Keio 9000 series

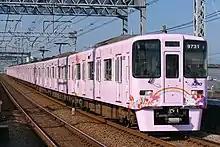
Set 9731 with original all-over Sanrio livery in November 2021

From 1 November 2018, 9000 series set 9731 was wrapped in a pink livery incorporating several Sanrio characters, such as Hello Kitty. It carried this livery until August 2024.